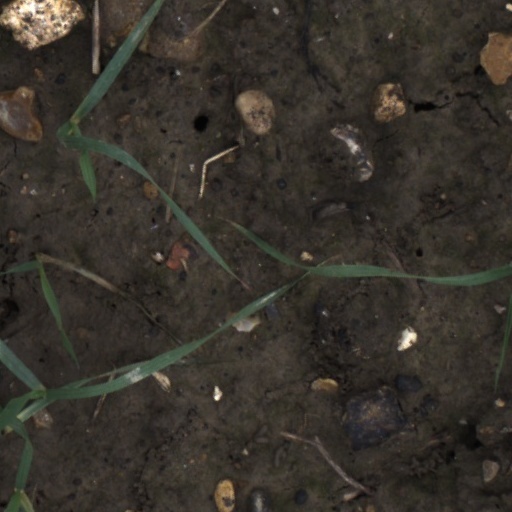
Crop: wheat